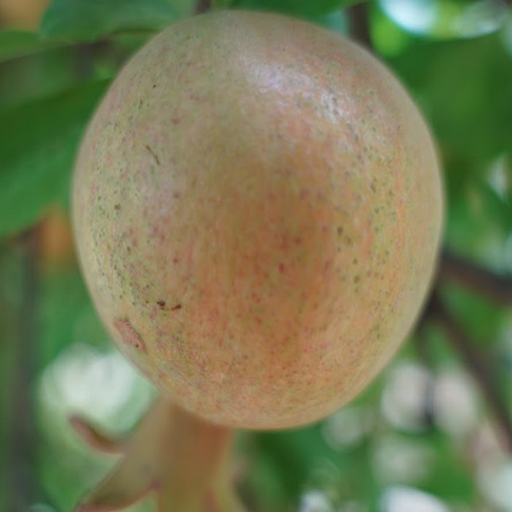
Label: Healthy